Beryl May Dent

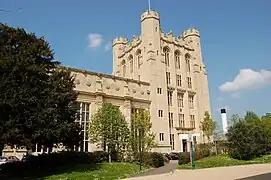
H. H. Wills Physics Laboratory, University of Bristol, where Dent worked as a researcher

Dent spent the summer of 1924 at her parents' home in Warminster, playing mixed doubles tennis in a tournament organised by the local Women's Unionist Association. In September of the same year, she was appointed an assistant teacher in mathematics at the High School for Girls, in Barnsley, Huddersfield Road, on an annual salary of £250. Annie Rose Nuttall, the school's head teacher, was a former student at Newnham College. In the early 1920s, women who had studied university level mathematics faced limited employment prospects, as mathematics and engineering professions, other than perhaps school teaching, were dominated by men. Dent resigned her position on 31August 1925 after being appointed a demonstrator (research assistant) in the Department of Physics at the University of Bristol, with her salary being paid by the Department of Scientific and Industrial Research, the forerunner of the Science and Engineering Research Council (SERC).